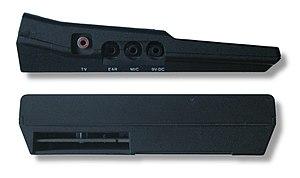
Le Sinclair ZX81 est un ordinateur personnel 8 bits, conçu par Sinclair Research et commercialisé par Timex Corporation en mars 1981. Le boîtier était noir avec un clavier à membrane ; l'apparence distinctive de la machine venait du travail du designer industriel Rick Dickinson.